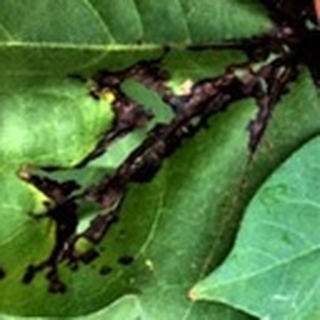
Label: cotton_bacterial_blight